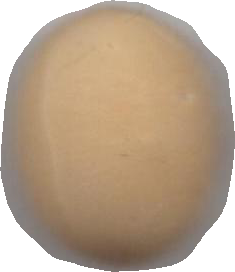
Variety: Dega